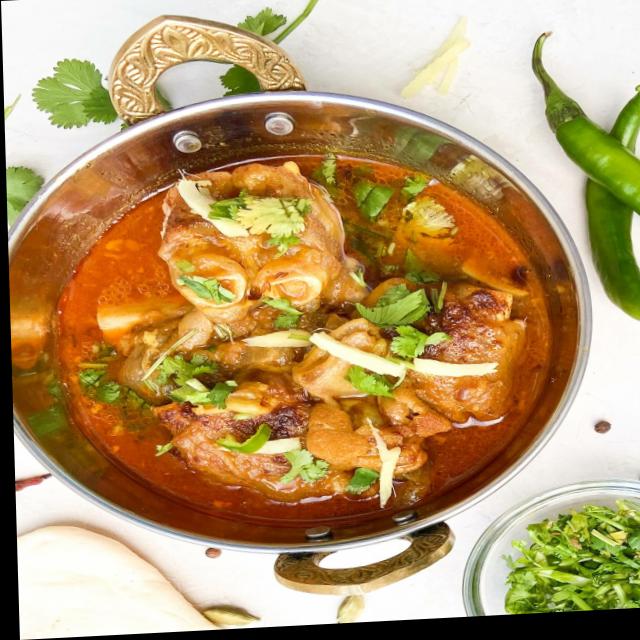
Dish: mutton_curry